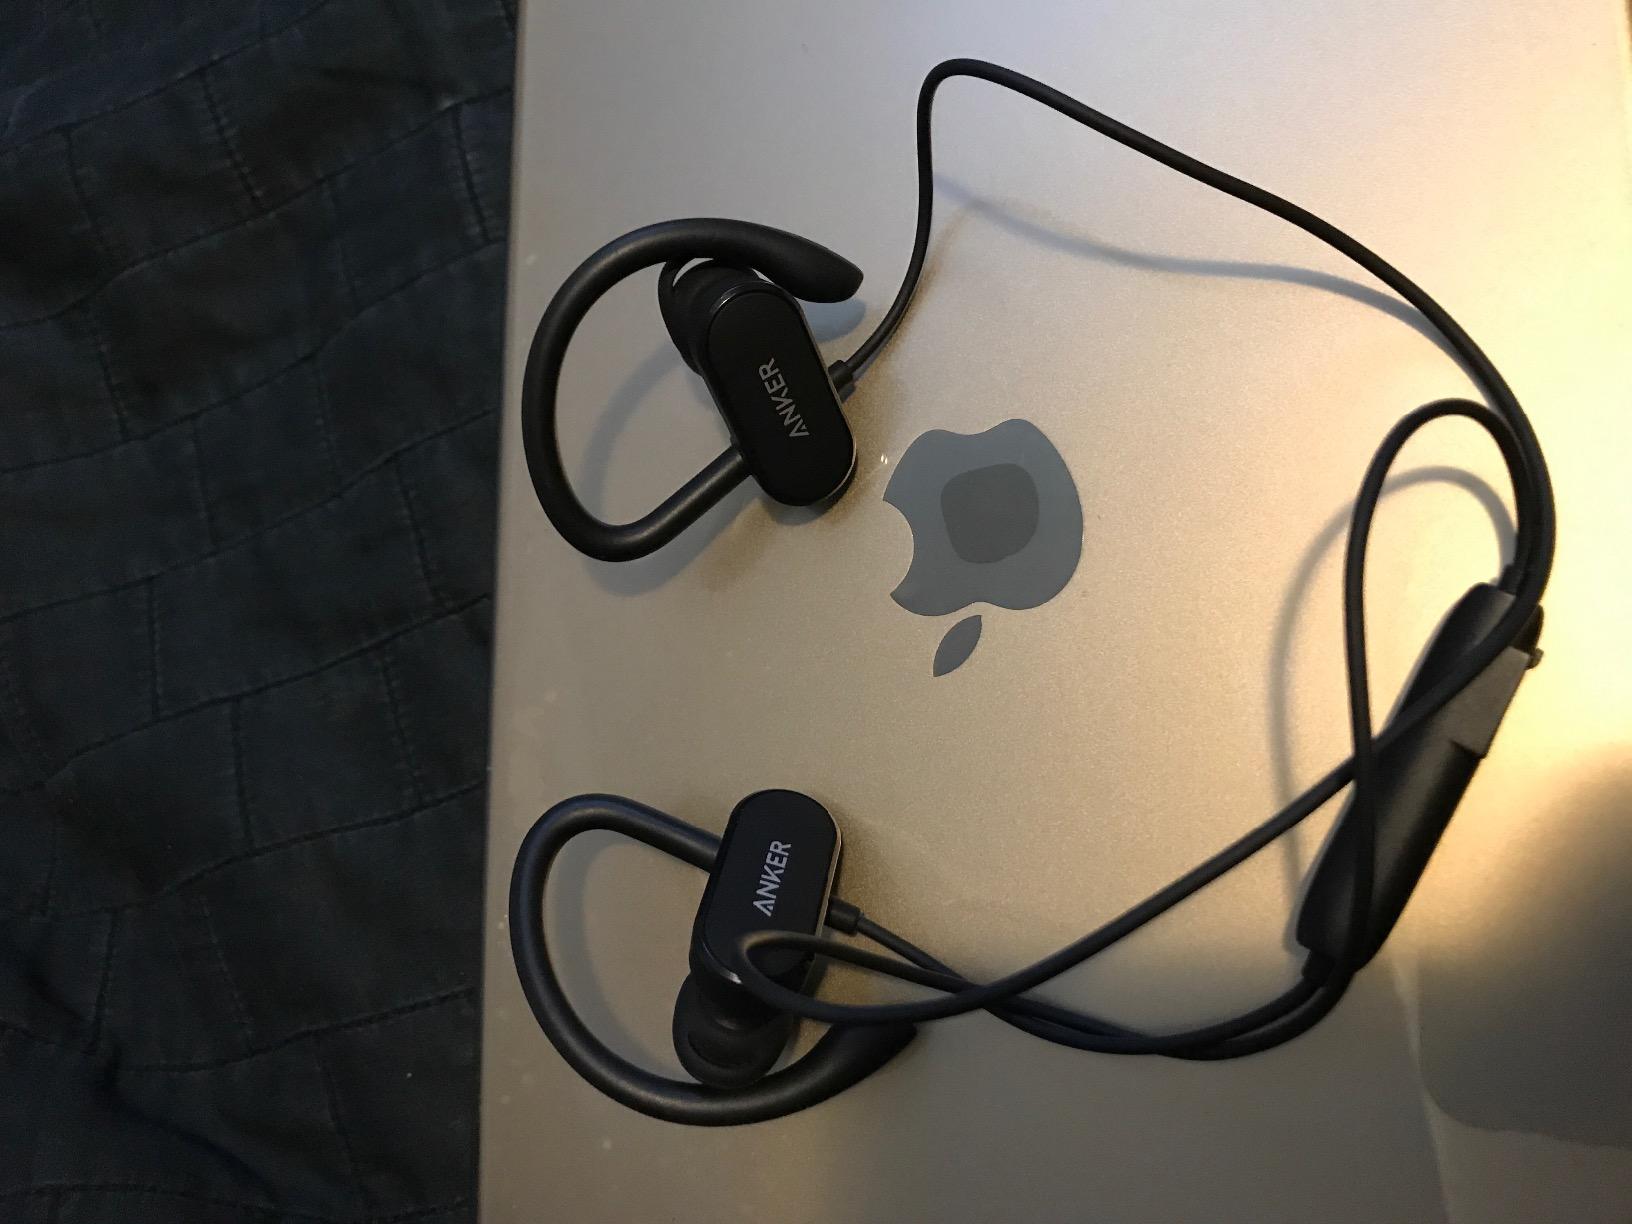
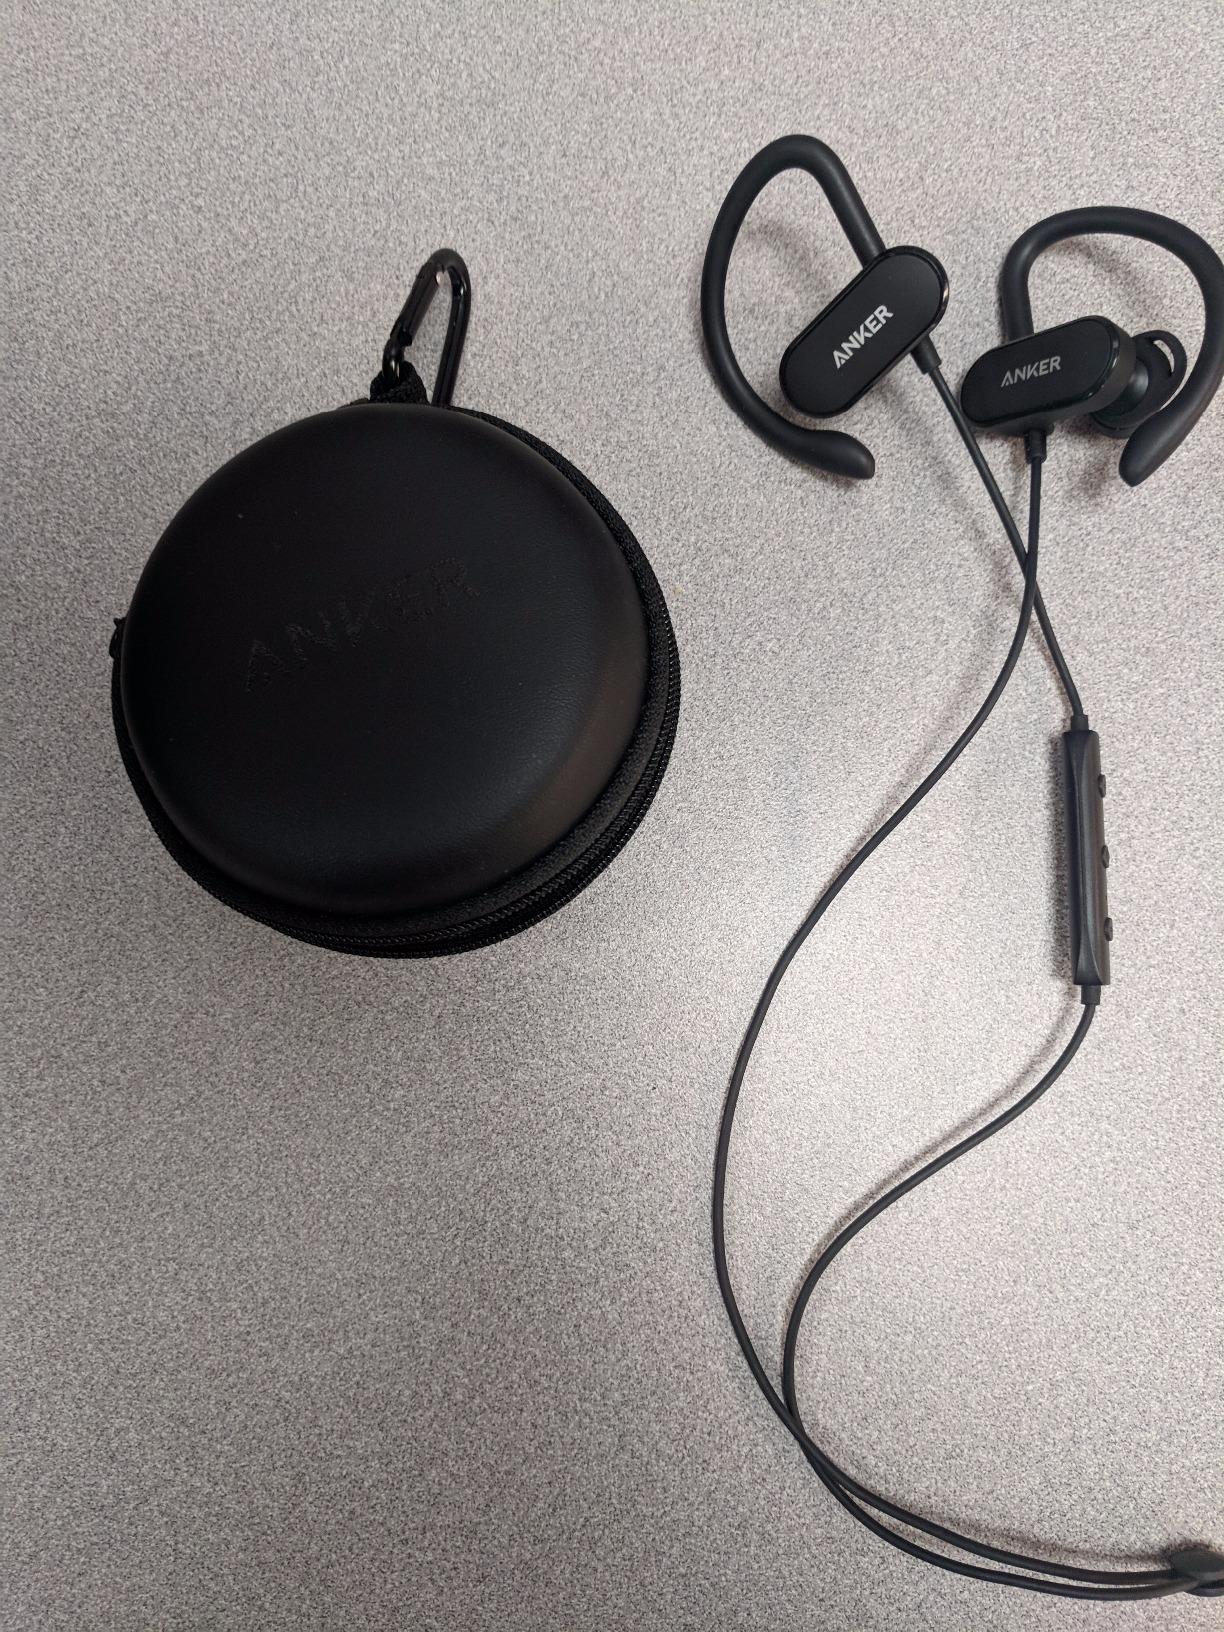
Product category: headphones
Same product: yes